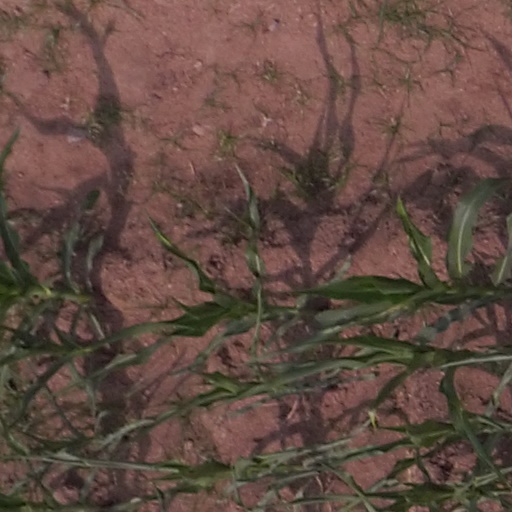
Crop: maize; corn